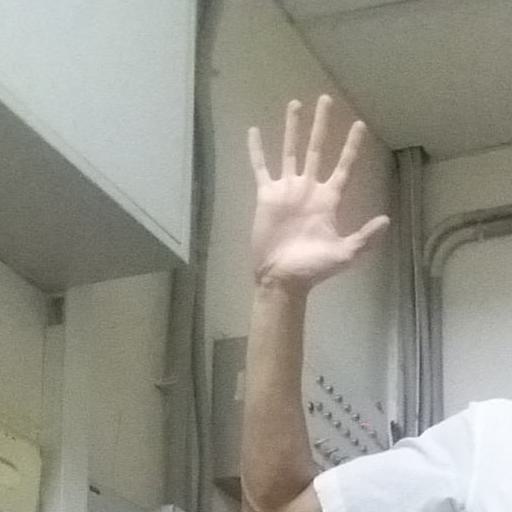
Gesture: palm